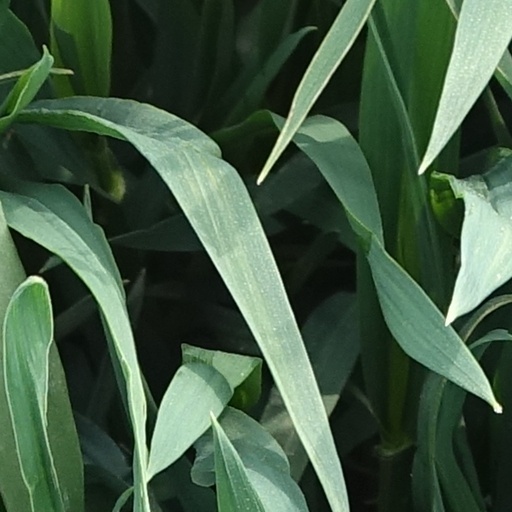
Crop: wheat